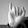
ASL letter: I